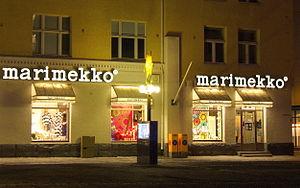
La maison de Pallas est un bâtiment du quartier de Pokkinen de la ville d'Oulu en Finlande.